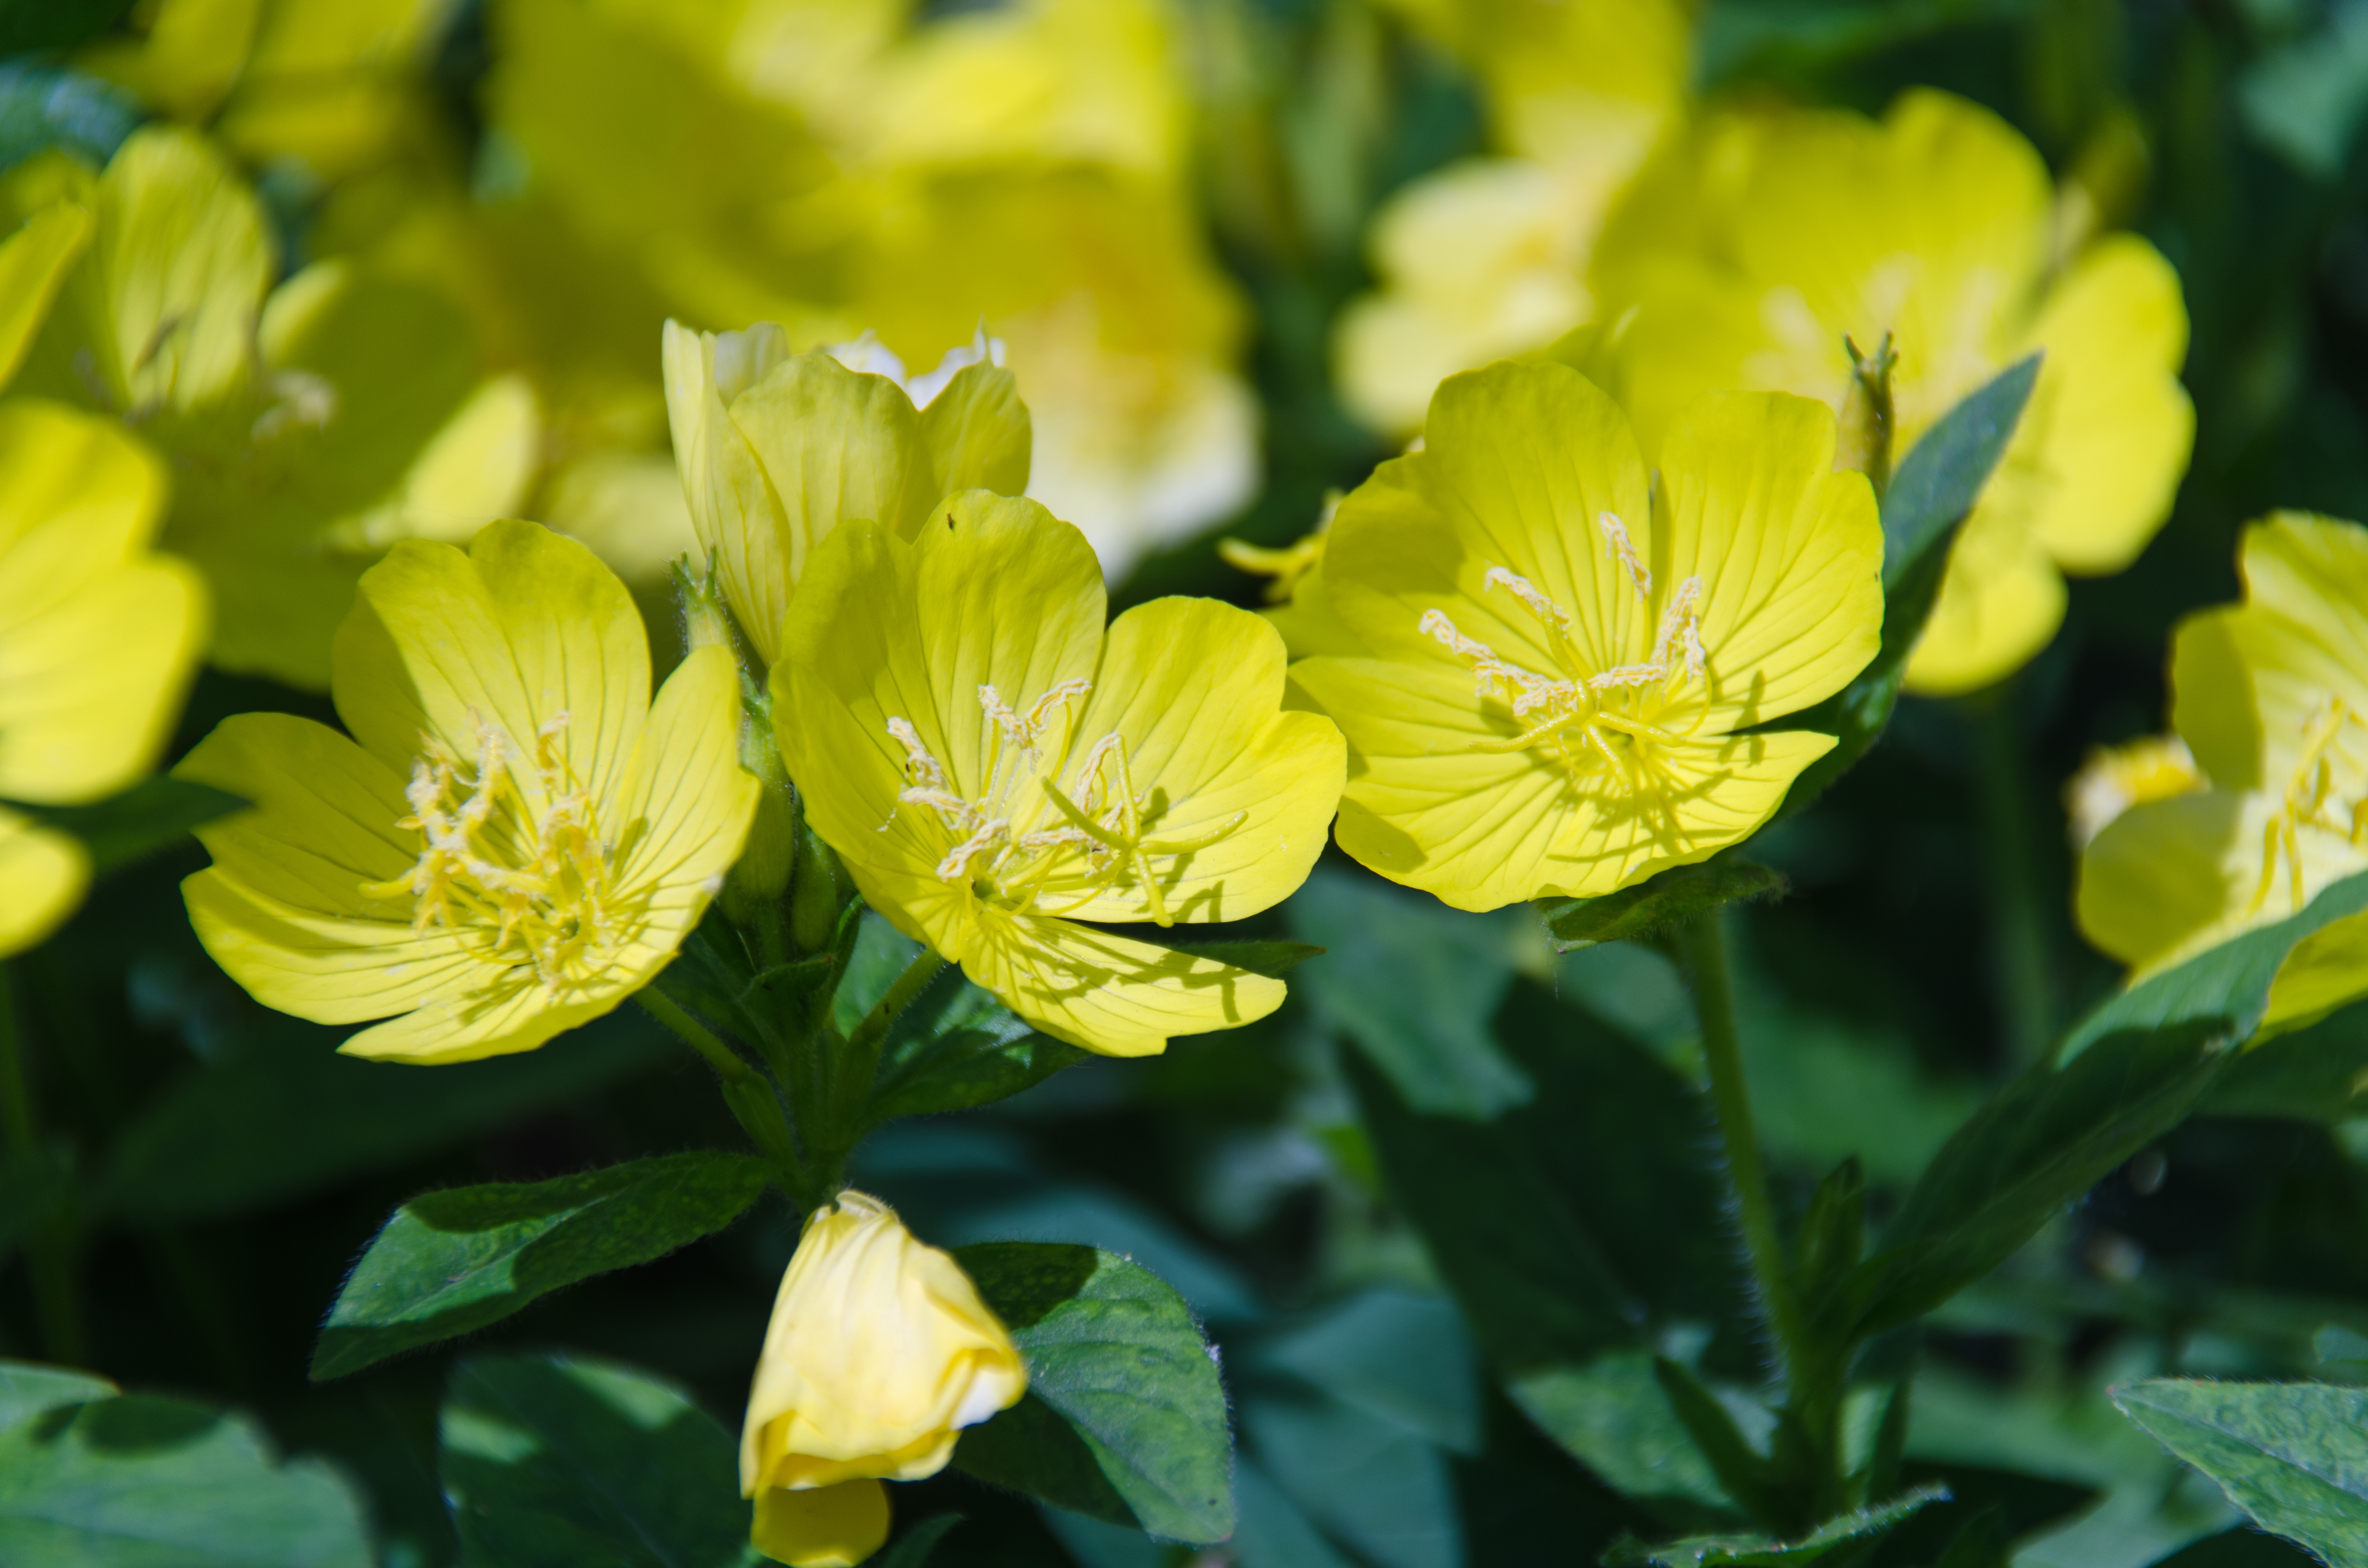
grass, plant, flower, spring, green, botany, yellow, flora, wildflower, primrose, evening primrose, macro photography, flowering plant, a yellow flower, land plant, large flowered evening primrose, chelidonium